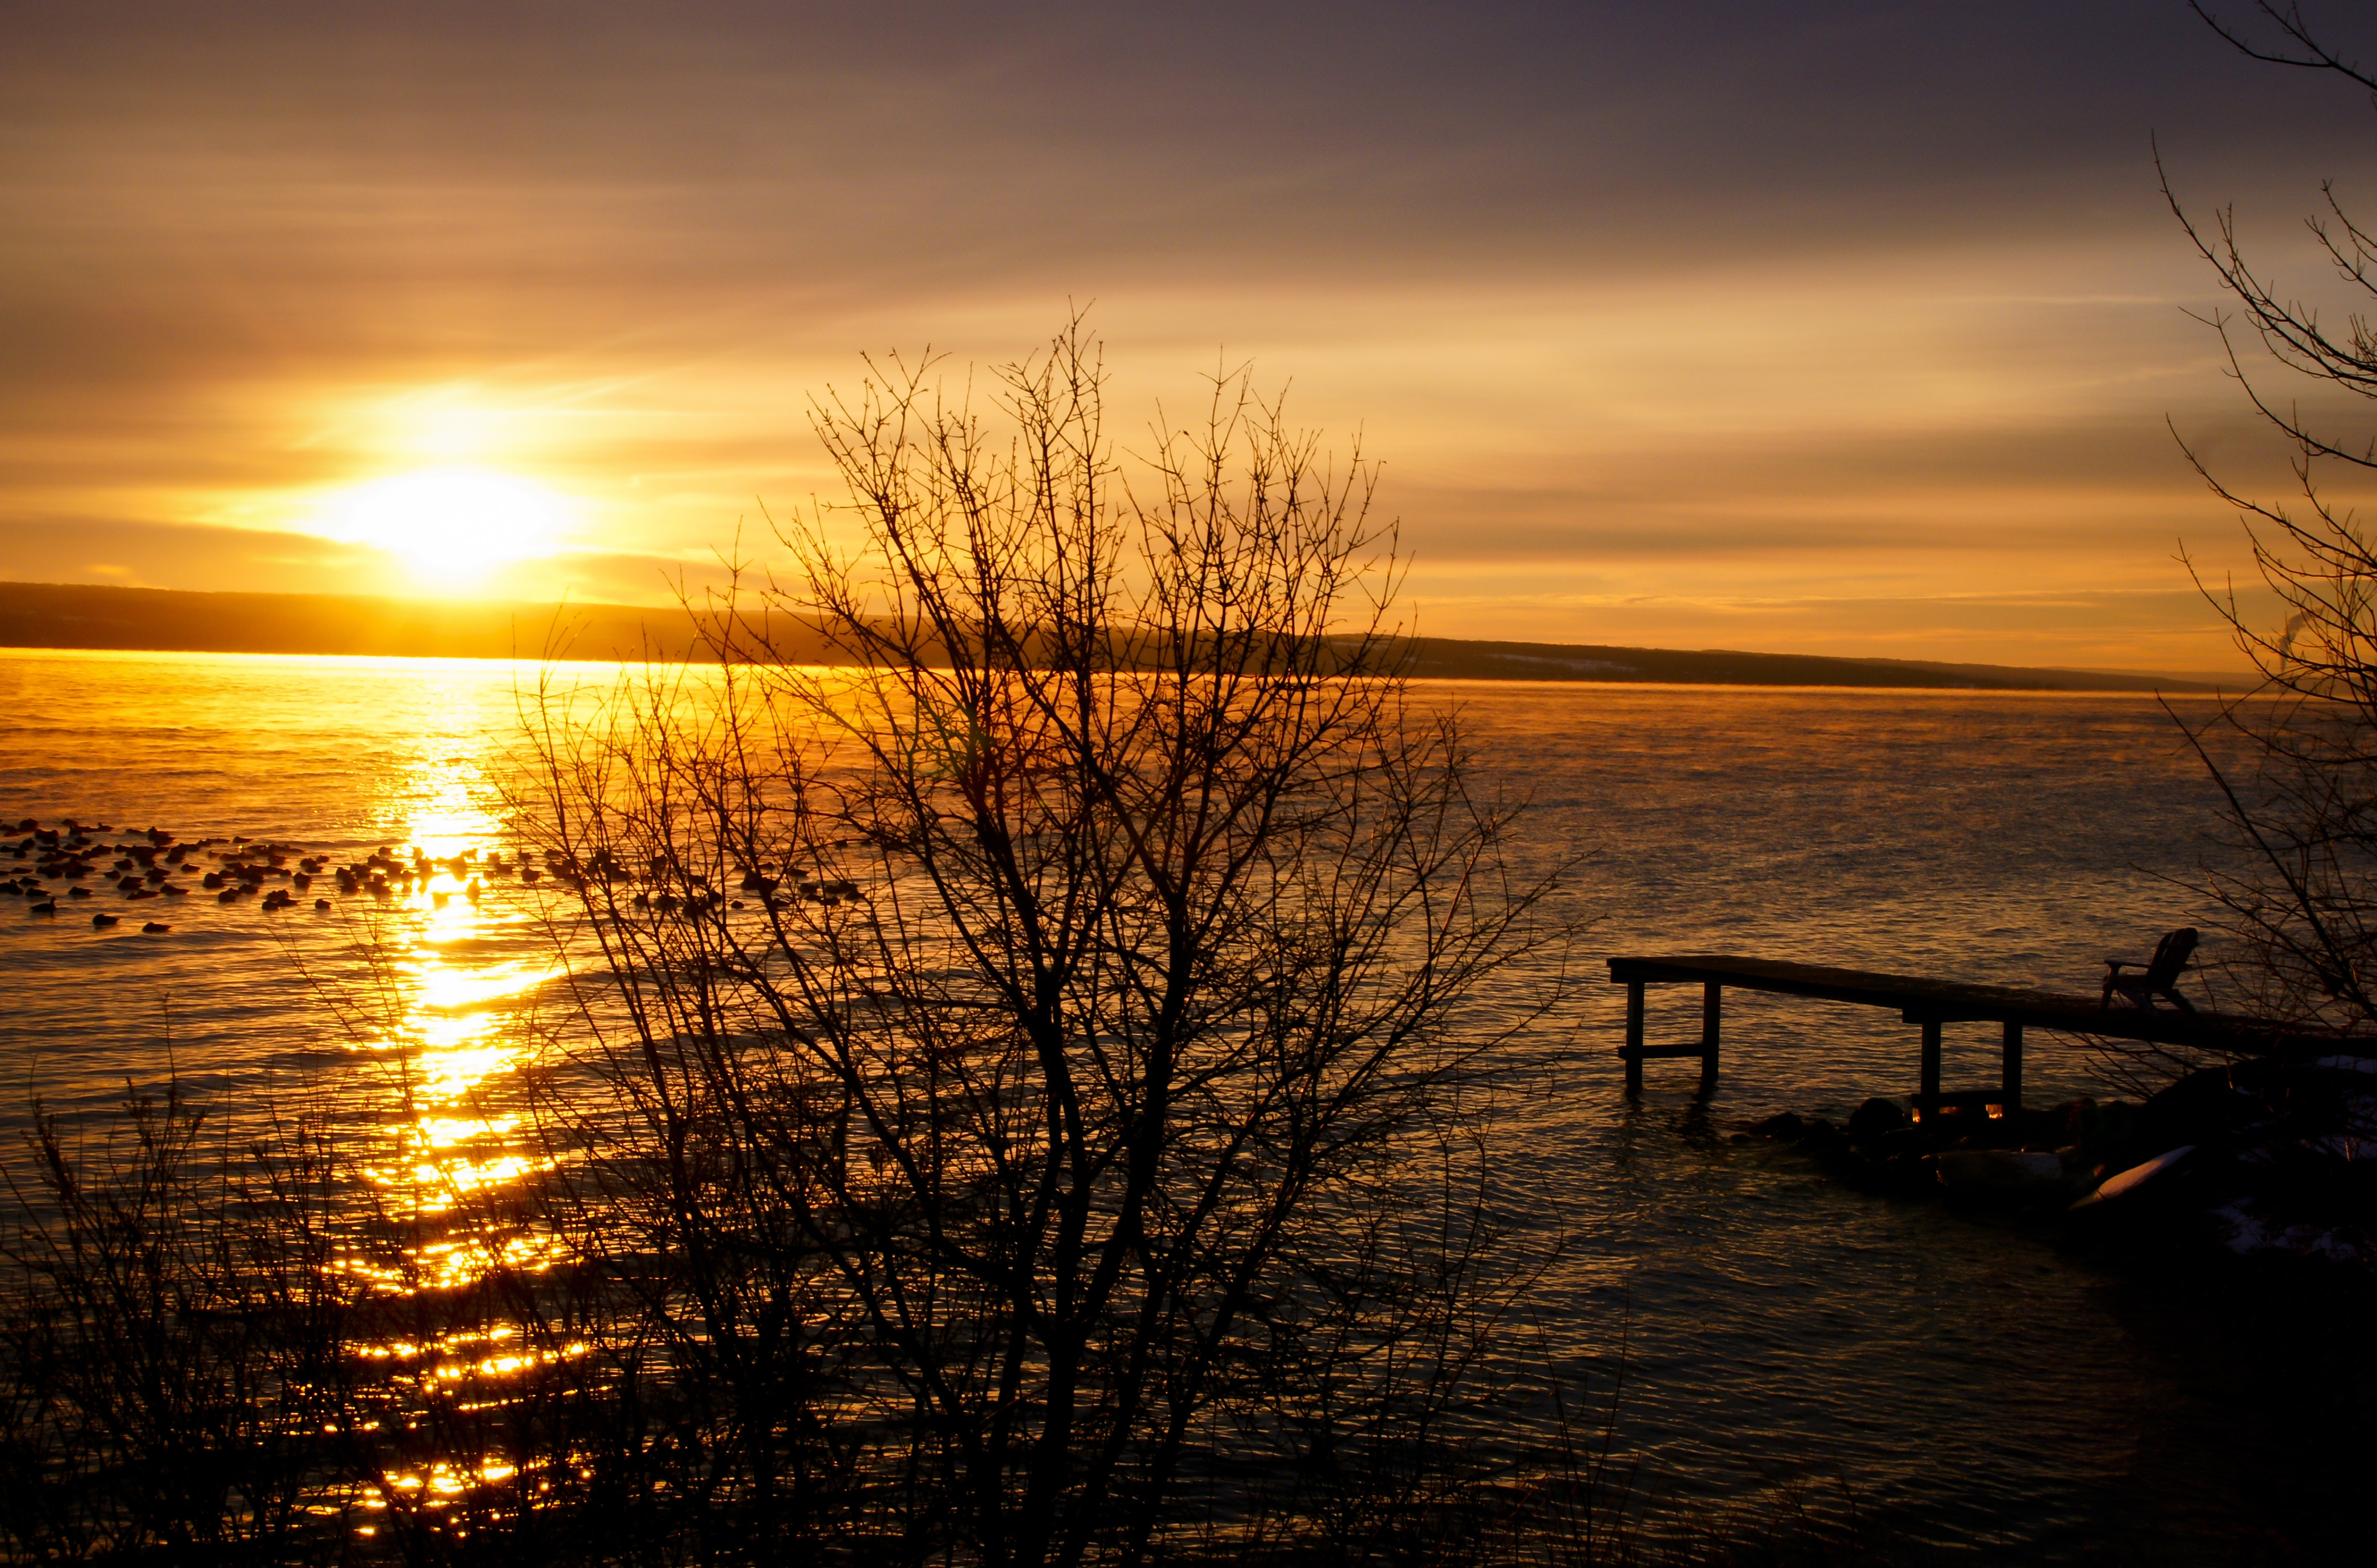
sea, tree, nature, ocean, horizon, cloud, sun, sunrise, sunset, sunlight, morning, lake, dawn, vacation, dusk, evening, twilight, reflection, holiday, jetty, pontoon, afterglow, landing stage